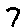
Label: 7